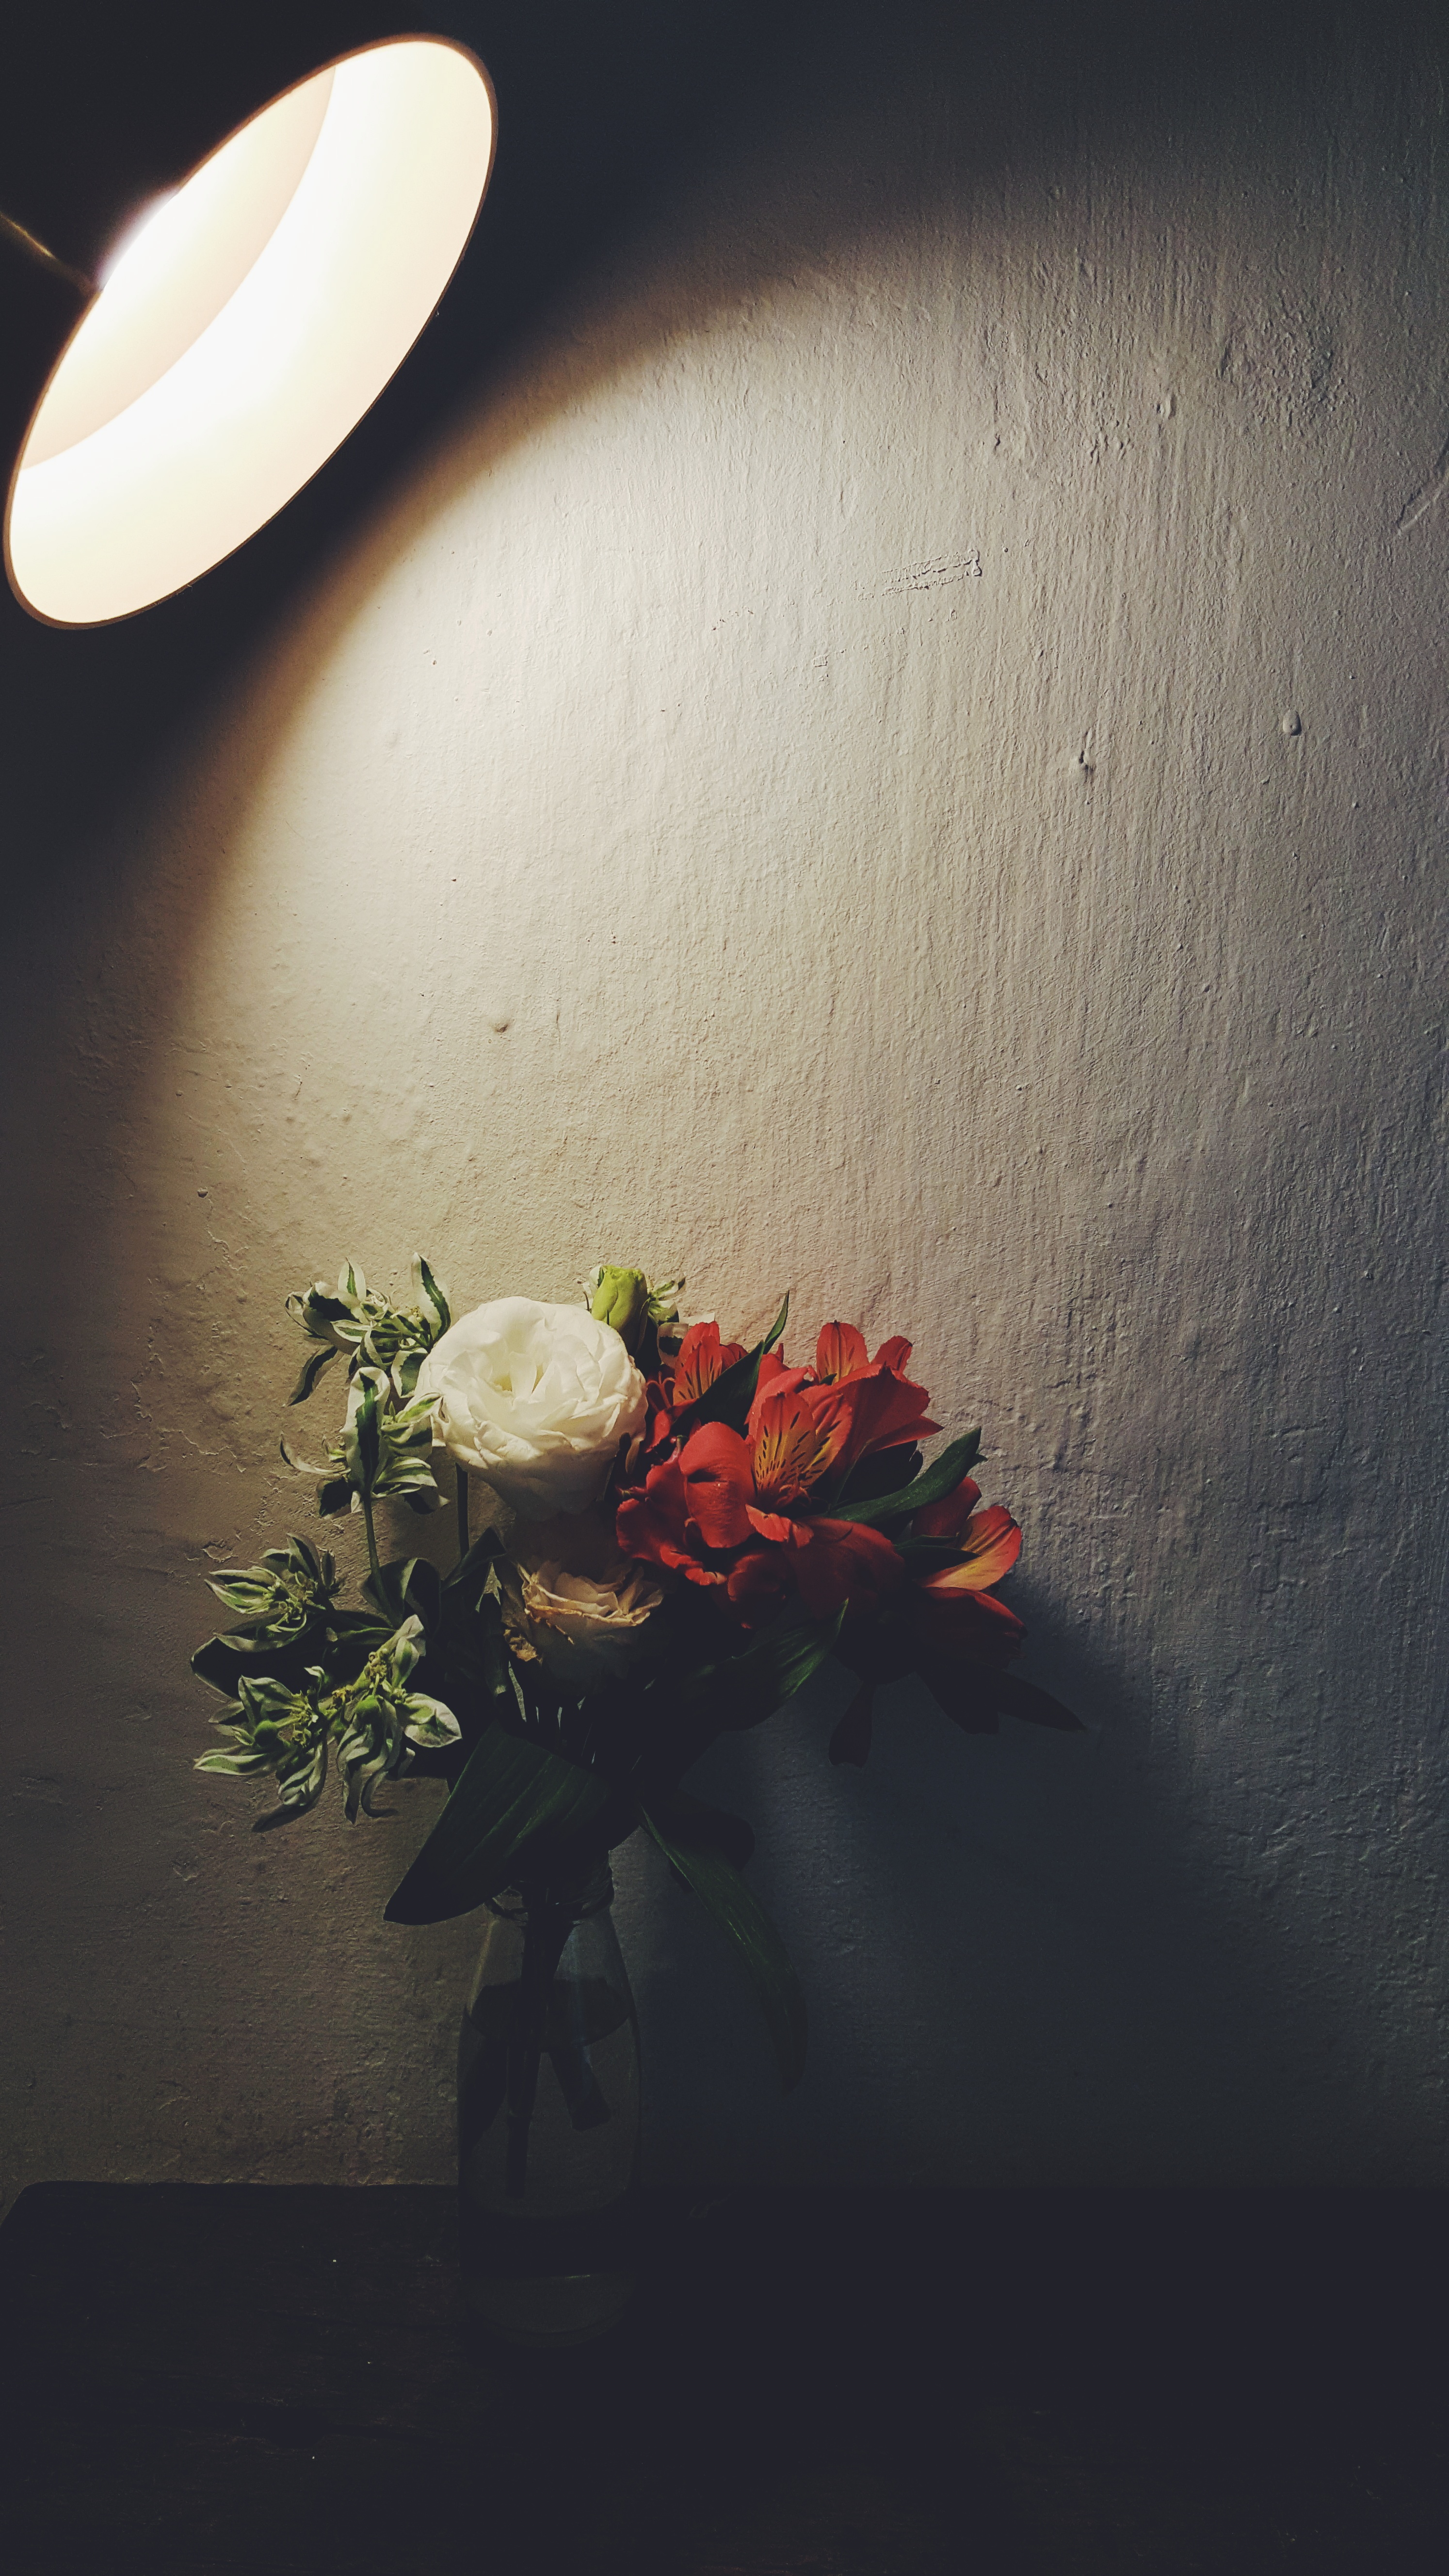
light, plant, white, photography, leaf, flower, petal, green, reflection, red, color, darkness, black, yellow, lighting, still life, painting, close up, shape, macro photography, still life photography